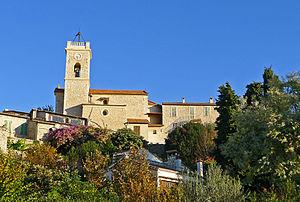
L'église de La Gaude
La Gaude est une commune française située dans le département des Alpes-Maritimes, en région Provence-Alpes-Côte d'Azur.